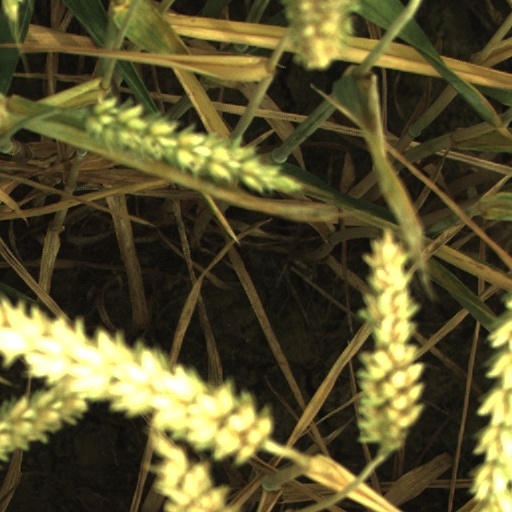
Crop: wheat